Wolfsberg Castle (Carinthia)

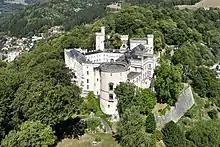
Wolfsberg Castle

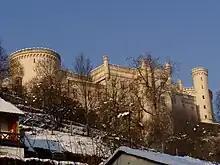
South view of Wolfsberg Castle

Wolfsberg Castle, today also Henckel-Donnersmarck Castle ("Schloss Henckel-Donnersmarck"), stands on a knoll in the north of the town of Wolfsberg in the Austrian state of Carinthia.